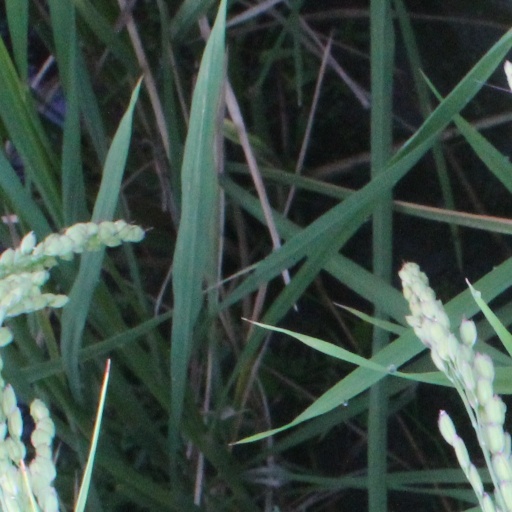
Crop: rice